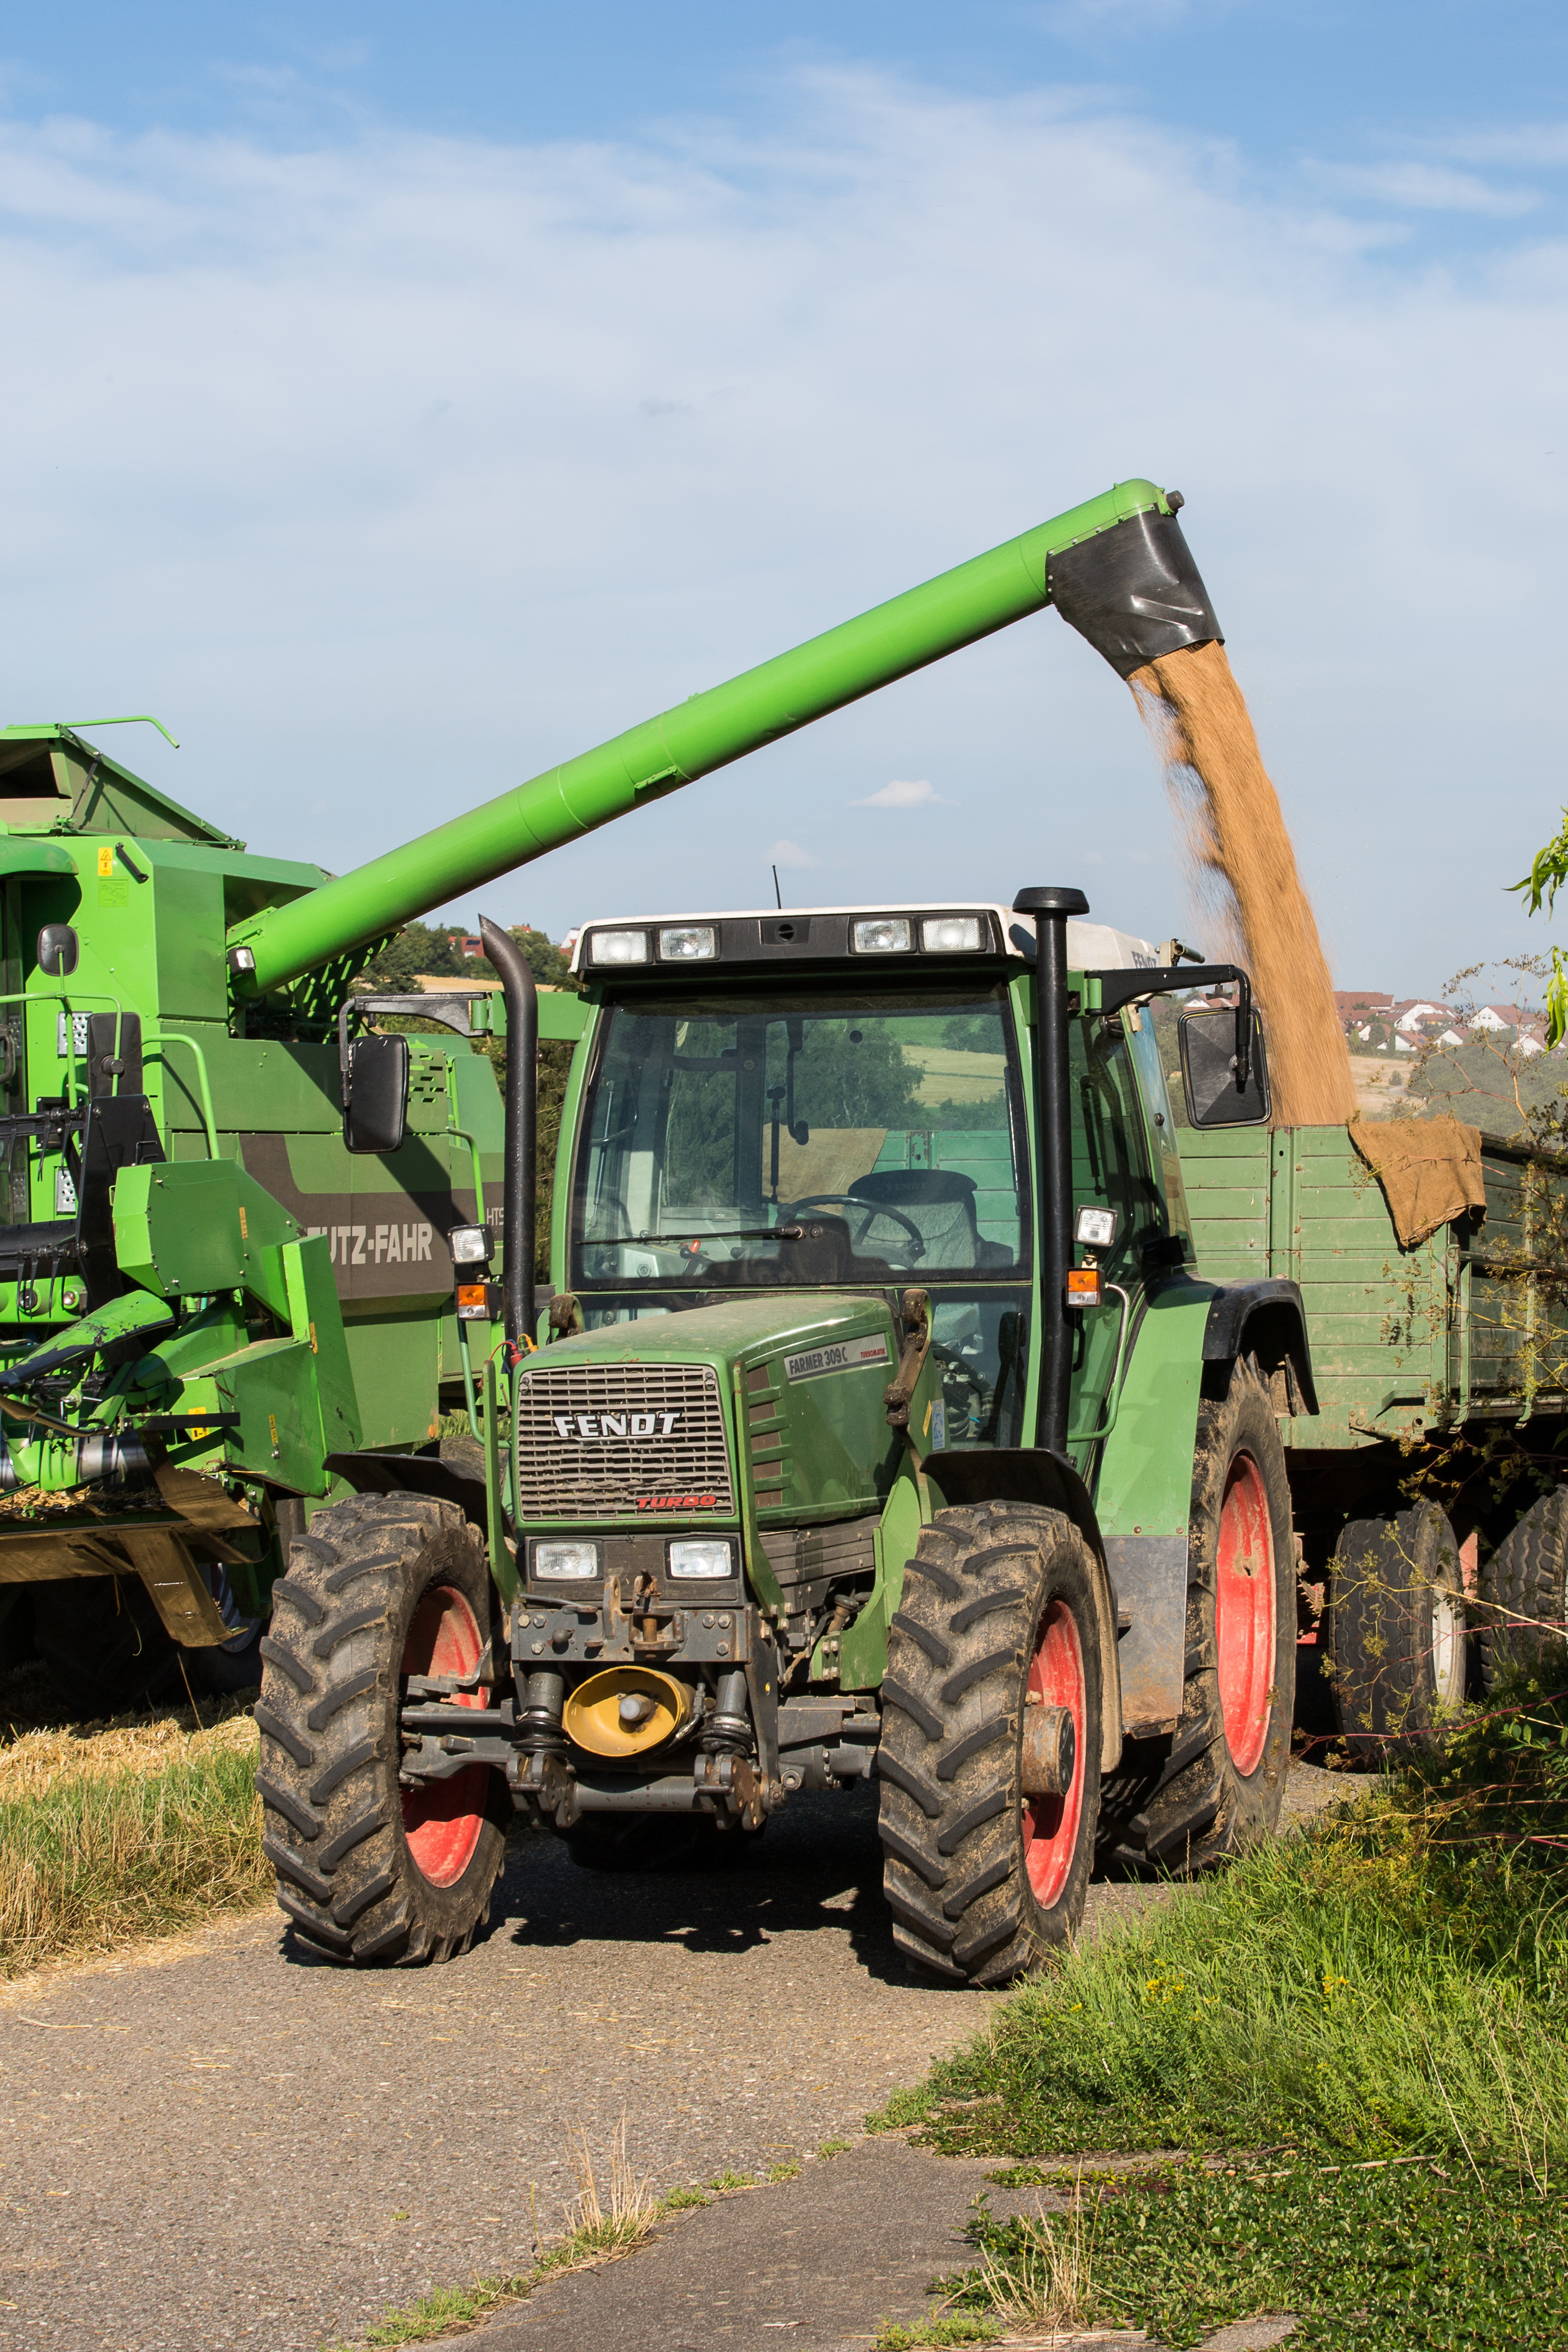
tractor, field, farm, asphalt, harvest, vehicle, crop, soil, agriculture, harvester, agricultural machine, agricultural machinery, combine harvester, construction equipment, land vehicle